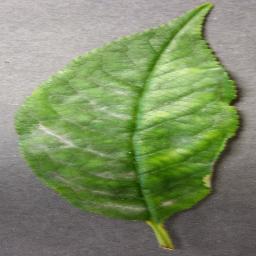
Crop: cherry
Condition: (including_sour)_powdery_mildew